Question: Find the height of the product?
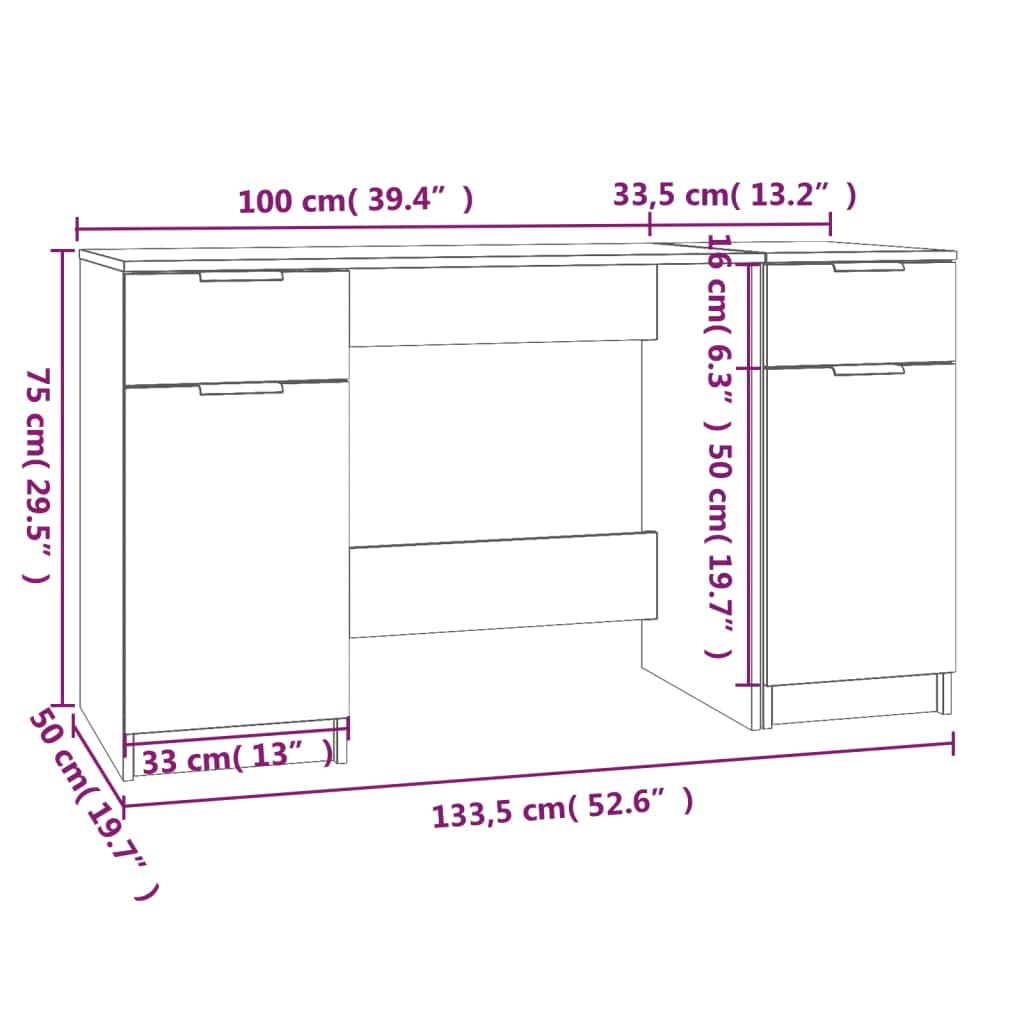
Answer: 75.0 centimetre